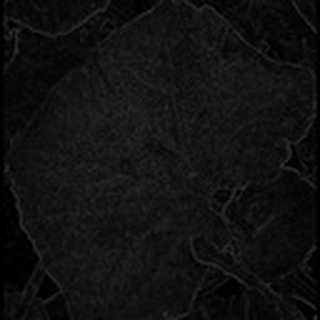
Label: cotton_powdery_mildew